Heart symbol

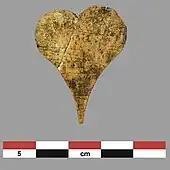
A heart symbol from the Achaemenid period, in the Louvre Museum, made of ivory

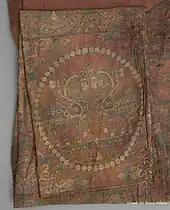
A sasanian-style textile from first century AH that shows two winged horses with one heart symbol on top of them

Heart shapes can be seen on various stucco reliefs and wall panels excavated from the ruins of Ctesiphon, the Persian capital.